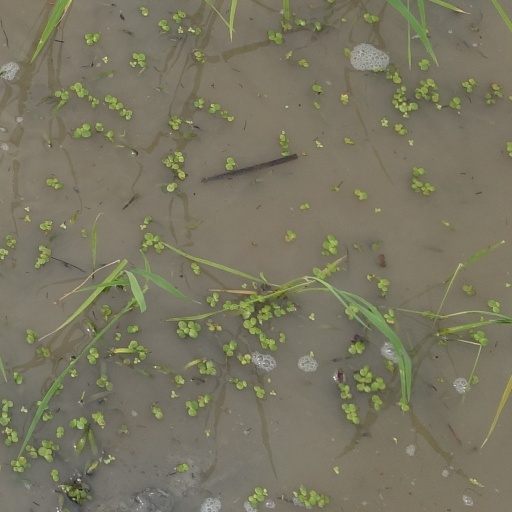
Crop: rice